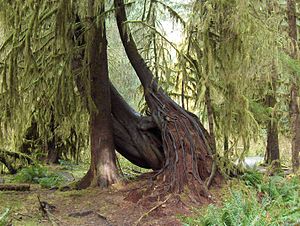
Hoh-regnskoven / Flora
Vestamerikansk Hemlock i Hoh-regnskoven.
Hoh-regnskoven er en tempereret regnskov på Olympichalvøen i den vestlige del af staten Washington i USA. En strækning på 38 km af regnskoven langs Hoh-floden ligger i Olympic National Park, og denne del af skoven er beskyttet mod kommerciel udnyttelse. Størstedelen af regnskoven, uden for nationalparken, mellem denne og havet, er blevet skovet inden for det seneste århundrede. Olympic National Park er på UNESCO's Verdensarvsliste, ikke mindst på grund af regnskoven.